Henry C. Berghoff

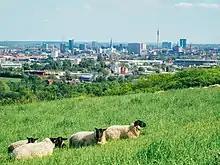
Skyline of Dortmund, Germany, where Berghoff was born on January 6, 1856.

Henry Carl Berghoff was born January 6, 1856, in Dortmund, Germany (then Prussia), the son of Franz Anton and Lizette (Boelhauve) Berghoff. Henry had five brothers (Theodor, Anton, Herman, Hubert, and Gustav) and one sister (Elizabeth). In Dortmund, after receiving a high school education and graduating from Dortmund University, Henry first held an office job at a mercantile institution, and subsequently held a job at a bank. He worked in Cologne for one of the largest banking institutions in Germany. In 1872, following the lead of his older brother Herman, Henry immigrated to the United States, and settled in Fort Wayne, Indiana. Their younger brothers Hubert and Gustav later immigrated to America as well. Henry chose to settle in Fort Wayne supposedly after he was offered a job there when the train he was aboard made a stop in the city. During the next few years after his arrival in the United States, he held a range of jobs as a clerk and a bookkeeper, most notably working for a year as an insurance solicitor for the S.C. Lumbard Agency, six years as the bookkeeper for a local grocery store known as A.C. Trentman, and two years as the local agent for the Christian Moerlein Brewing Company. He also studied law, and began practicing as a lawyer. On September 18, 1877, Henry married Theresa Mayer.